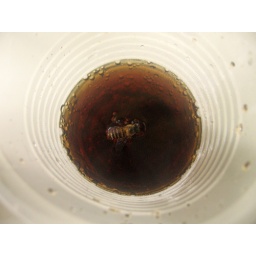
sweet death- this bee was silly enough to dive---leftover cola in a plastic cup